Letcombe Laboratory

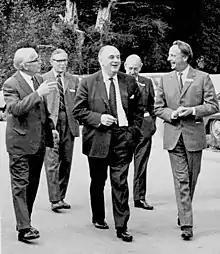
Lord Victor Rothschild (centre) visiting the Letcombe Laboratory in September 1973 prior to delivering a speech. He is accompanied on the left by Dr R.S. Russell (Director) and on the right by the Honourable J. J. Astor (Chairman of ARC).

The re-orientated Letcombe Laboratory attracted several new principal investigators and, over the next 20 years, proved increasingly productive in terms of its scientific output and influence on farming practice. During that time, publications on root physiology and agronomy amounted to some 420 peer-reviewed articles, 100 book chapters, 13 authored or edited books and 150 shorter reports. In addition, there were numerous publications relating to the work on radionuclide contamination which continued on a diminished scale throughout. In May 1982, under Dr J.V. Lake (Director since 1978) the laboratory marked its silver jubilee with three consecutive open days under the banner of "Roots at Work". However, despite this high watermark, cracks were already appearing in the financial and conceptual support for Letcombe and similar organisations. These were clearly discernible in the views of the highly influential (Lord) Victor Rothschild, who had been Chairman of the Agricultural Research Council from 1948 to 1958 and, as stated above, instrumental in bringing Letcombe Laboratory into being in the first place. Years earlier, Rothchild's discontent with how research priorities were identified and acted upon was outlined in a lecture marking the 1953 golden jubilee of Long Ashton Research Station another ARC-funded laboratory then specialising in fruit research. By 1971, these views were formalised and extended by Rothschild's influential but controversial report "The Organisation and Management of Government R&D". At the time, Rothschild was Head of the Central Policy Review Staff, a part of Central Government's Cabinet Office. By 1974, his recommendations had been acted-on. They created tensions at Letcombe and elsewhere between perceived needs for applied research to be paid for by MAAF (the "customer") and more curiosity-driven work to be funded by ARC (the "contractor"). In a speech made at Letcombe in September 1973 Rothschild foreshadowed the Laboratory's eventual closure by stating "We have to realise that we have neither the money nor the resources to do all those things we would like to do and so often feel we have the right to do" (Agricultural Research Council, 1974). Because of its wide implications for the public expenditure in the UK, the speech made headline news in the national press. In the year following Letcombe's Silver Jubilee (1982), AFRC published a Corporate Plan which announced that the Letcombe Laboratory would be closed to help accommodate a £2.4 million cut in the council's budget (the "Barnes Cuts") and to comply with new central government policy of leaving near-market science to the private sector. Some scientists were relocated to either University of Bristol's Long Ashton Research Station (closed in 2003) or to Rothamsted Experimental Station (now Rothamsted Research Ltd) with some existing long-term field experiments located elsewhere in the country being retained and allowed to run their course. By 1985, the Letcombe site had been sold to Dow Elanco a subsidiary of the Dow Chemical Company. The name Letcombe Laboratory was retained and the site redeveloped as the company's European centre for fungicide research. After 17 years this too was closed, thus bringing to an end 45 years of research at the site. It was sold for re-development as a retirement village, leaving the Letcombe Valley, a 7.5 ha stretch of Letcombe Brook, as a nature reserve in the care of the Berkshire, Buckinghamshire and Oxfordshire Wildlife Trust under a 50-year lease.